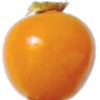
Label: physalis